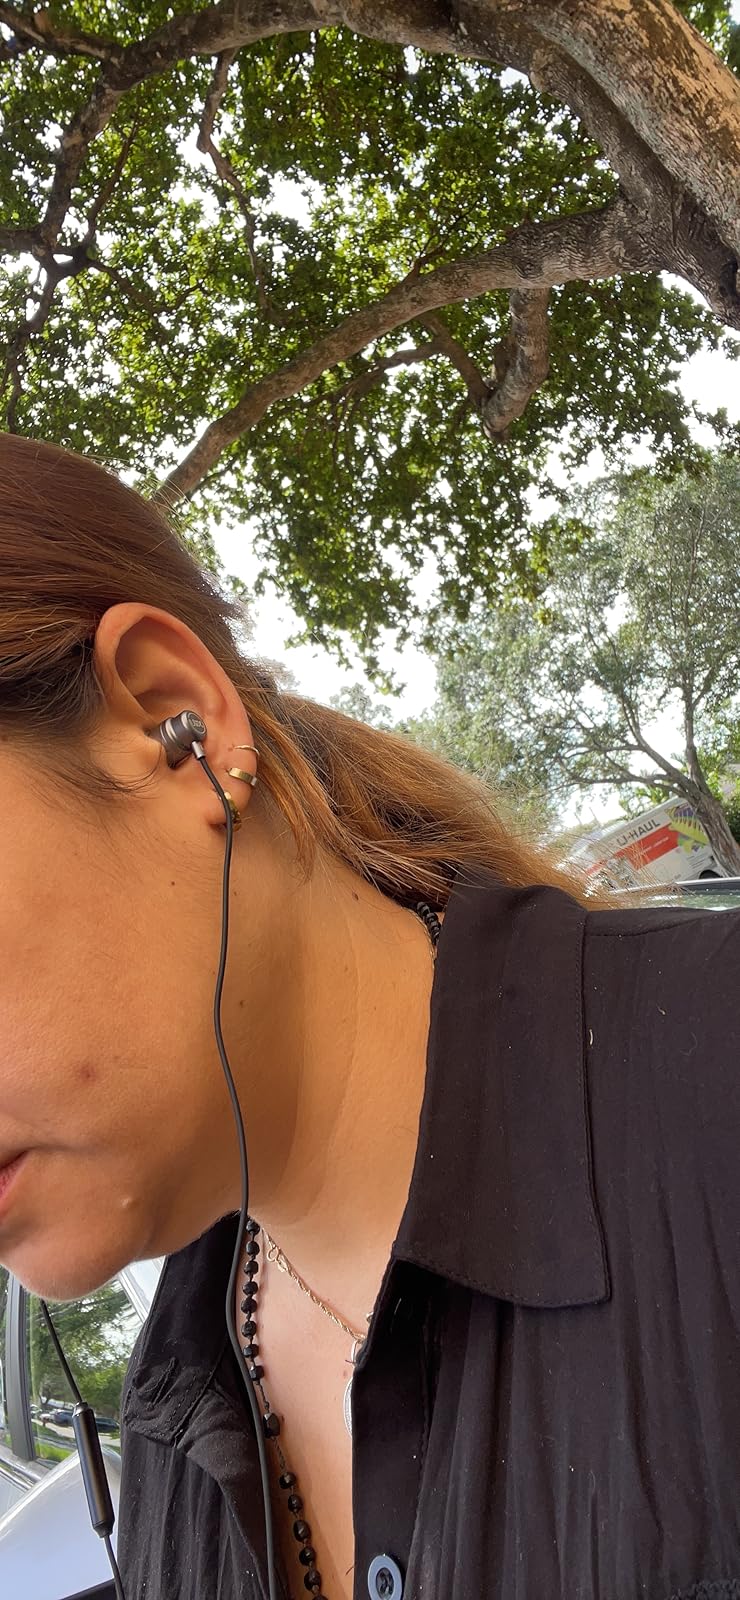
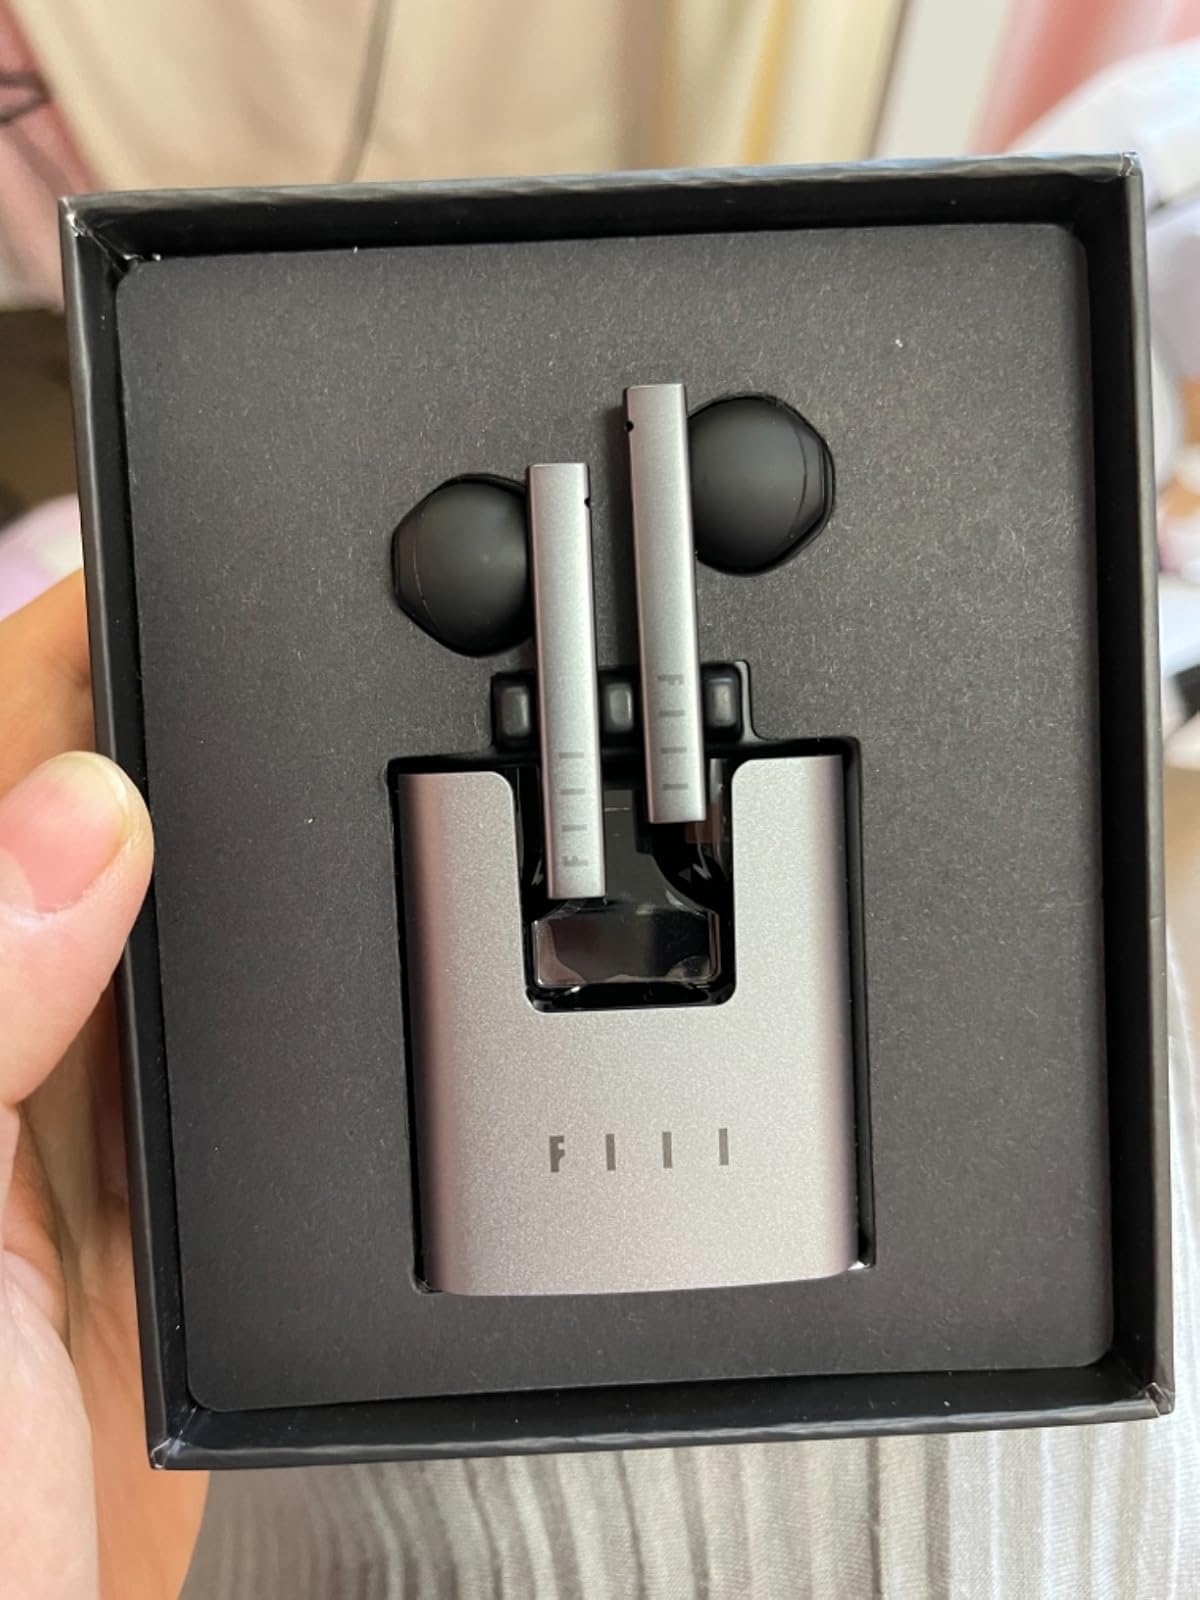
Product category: earbuds
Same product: no